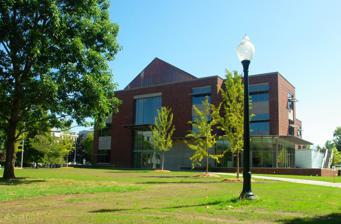
Building: Ford Hall (Willamette University)
Country: United States of America
Year built: 2009
Building on the Willamette University campus in Salem, Oregon, U.S. Ford Hall West side of the building General information Type Academic Location Salem, Oregon , United States Coordinates 44°56′13″N 123°01′43″W / 44.9370°N 123.0286°W / 44.9370; -123.0286 Current tenants Willamette University Construction started 2008 Completed 2009 Owner Willamette University Height 4 stories Technical details Floor count 4 Design and construction Architect(s) Hennebery Eddy Architects Main contractor Hoffman Construction Ford Hall is a four-story academic hall at Willamette University in Salem in the U.S. state of Oregon . Completed in 2009, the building houses classrooms, offices, and laboratories from several disciplines of the school's College of Liberal Arts. The 42,000-square-foot (3,900 m 2 ) structure cost $16 million and earned Leadership in Energy and Environmental Design (LEED) Gold certification upon completion for environmentally friendly features and construction. Ford Hall is named in honor of Hallie Ford , who contributed $8 million towards construction of the building. History Plans for a new academic building on the Willamette campus surfaced as early as January 2006 when the university hoped to build an $8 to $12 million facility. In October 2006, the university received an $8 million donation to go towards building a new academic hall on the campus. Anonymous at the time, the gift was the largest ever gift from a person to the school, and the second largest donation ever after an $11 million donation by Tokyo International University of America in 2003 to help build the Kaneko Commons. It was later revealed that Hallie Ford made the donation, and the building was subsequently named after her. The new building was estimated to cost $16 million total to build and would be a 46,000-foot (14,000 m) structure designed to add 25 professors to the faculty and be used to house media studies, computer sciences, rhetoric, and mathematics. Expected to be finished by the new school year in 2009, the hall was to be built next to Gatke Hall on the northeast corner of the campus. Work on the project began with the removal of trees from the site in December 2007. Some trees were moved, while other were planned to be re-used in the new building. Hennebery Eddy Architects were hired by Willamette in 2007 to design the new building, with Timothy R. Eddy as the principal architect . The school hired Hoffman Construction as the general contractor and hoped to achieve LEED Gold Certification for the building. Joshua Carlson was the landscape designer on the project. While originally planned to be 46,000 square feet (4,300 m 2 ), by the time construction began the final design called for 45,000 square feet (4,200 m 2 ) of space in Ford Hall. During construction, the Pacific Northwest Regional Council of Carpenters picketed the school in a dispute with one of the subcontractors working on Ford Hall. The sustainability aspects of the building helped Willamette land on the Sierra Club ’s Cool Schools list in 2009, as Ford Hall was anticipated to earn a LEED Gold rating, which was earned later that year. Ford Hall also earned recognition in the 2030 Challenge Award as a runner-up for the as built category. Details North side of Ford Hall Designed by Hennebery Eddy Architects, the structure is adjacent to Gatke Hall and across state street from the Oregon State Capitol . Ford was the first new academic hall on campus since 1996 when the Olin Science Center was completed. School officials hoped to use the project to draw more students to that section of the campus, which was previously underutilized, as well as to incorporate many environmentally friendly features into the new building. These green amenities included using brick, copper, stone, and other building materials that have a long lifespan. Brick is used for the exterior and copper for the roof. Other items include a displacement ventilation HVAC system, solar panels, use of recycled materials in the construction, and maximizing the use of natural light throughout the structure. Overall, the energy consumption is 58 percent less than for a similar building built to code . LEED Gold status was awarded on December 10, 2009, by the U.S. Green Building Council . Ford Hall houses a mixture of programs from across departments within the college of liberal arts . The four-story, 42,000-square-foot (3,900 m 2 ) brick-faced building houses programs from rhetoric, computer science, film studies, mathematics, and digital art, among others. This includes recording studios, a film viewing room, and a space for performances in the below-ground level. The first floor of the three above-ground levels includes an art studio and art gallery, while the other two floors contain laboratories, classrooms, and offices for staff. These upper floors also contain what the school labels as hearths , in which each department in the building has one, and which they are designed to encourage collaboration between students as well as between the faculty and students. References